Mitsubishi 2MB1

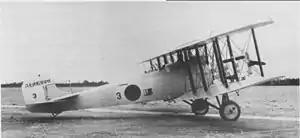

The Mitsubishi 2MB1 (service designation 八七式軽爆撃機, Army Type 87 Light Bomber) was a light bomber produced in Japan in the mid-1920s to equip the Imperial Japanese Army.